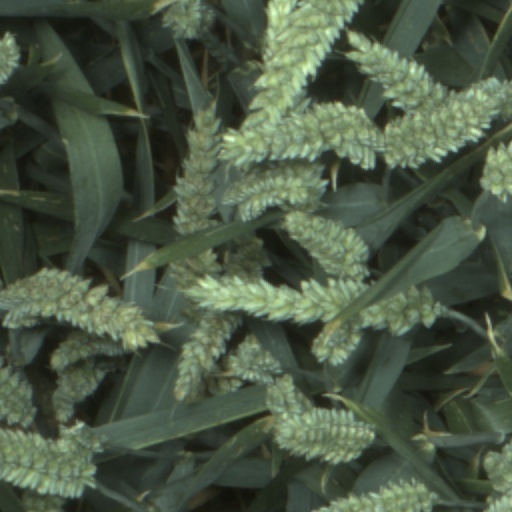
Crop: wheat